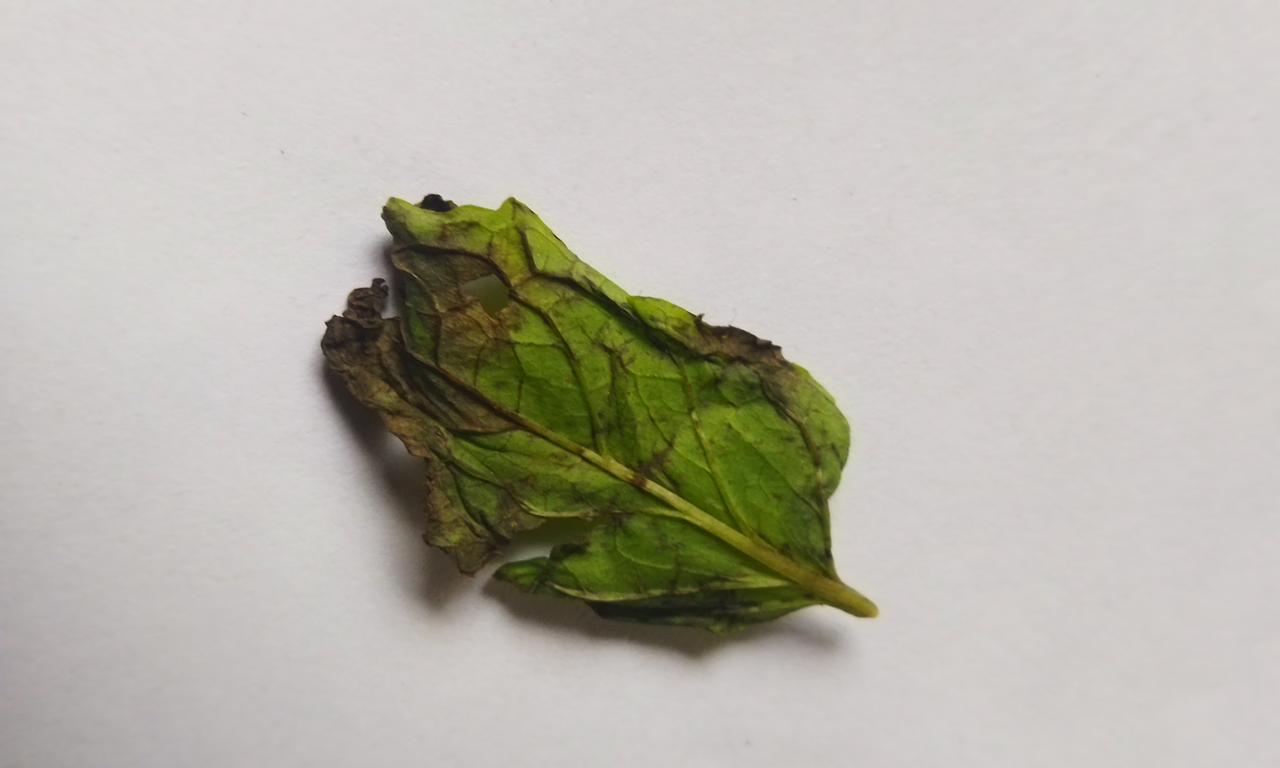
Label: Spoiled